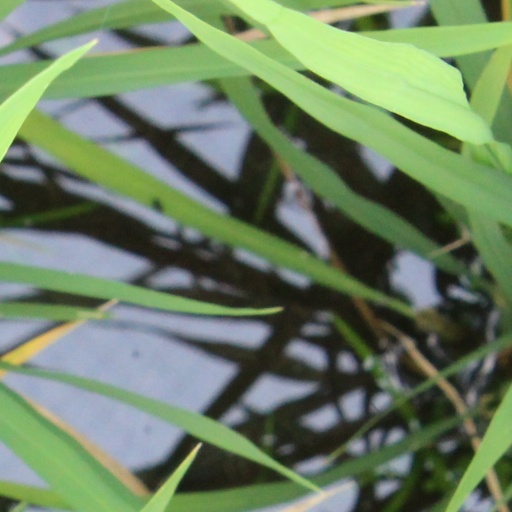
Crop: rice